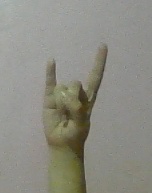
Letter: la